Thörishaus Dorf railway station

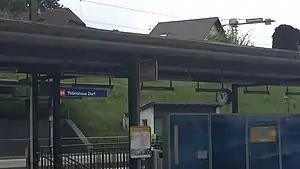
The station platforms in 2018

Thörishaus Dorf railway station is a railway station in the municipality of Köniz, in the Swiss canton of Bern. It is an intermediate stop on the standard gauge Lausanne–Bern line of Swiss Federal Railways.